Nendoroid

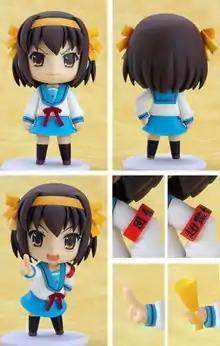
Nendoroid figure of Haruhi Suzumiya with interchangeable body parts and facial expressions

The series of figures are made from ABS and PVC. They are designed in a chibi style, also known as "super deformed", with a large head and smaller body to give them a cute appearance. The figures are used as both collectors items and toys. Their faces and other body parts are exchangeable, giving them a range of different possible expressions and poses. More than 5000 face plates are available. Nendoroid figures have mostly been based on female characters from anime, manga or video games series such as "Puella Magi Madoka Magica", "Magical Girl Lyrical Nanoha", "Steins;Gate", "K-ON!", "Haruhi Suzumiya", "Cardcaptor Sakura", "Fate/stay night", Vocaloid, etc. However, in recent years, the line has begun including characters from various Disney properties, as well as the "Star Wars" franchise and American superhero movies like "Iron Man 3", "Wonder Woman", "", "Justice League", "Black Panther" and "". In 2021, a Nendoroid of Thomas the Tank Engine was produced for the franchise's 75th anniversary. As of July 2022, more than 21 million Nendoroids have been shipped around the globe.